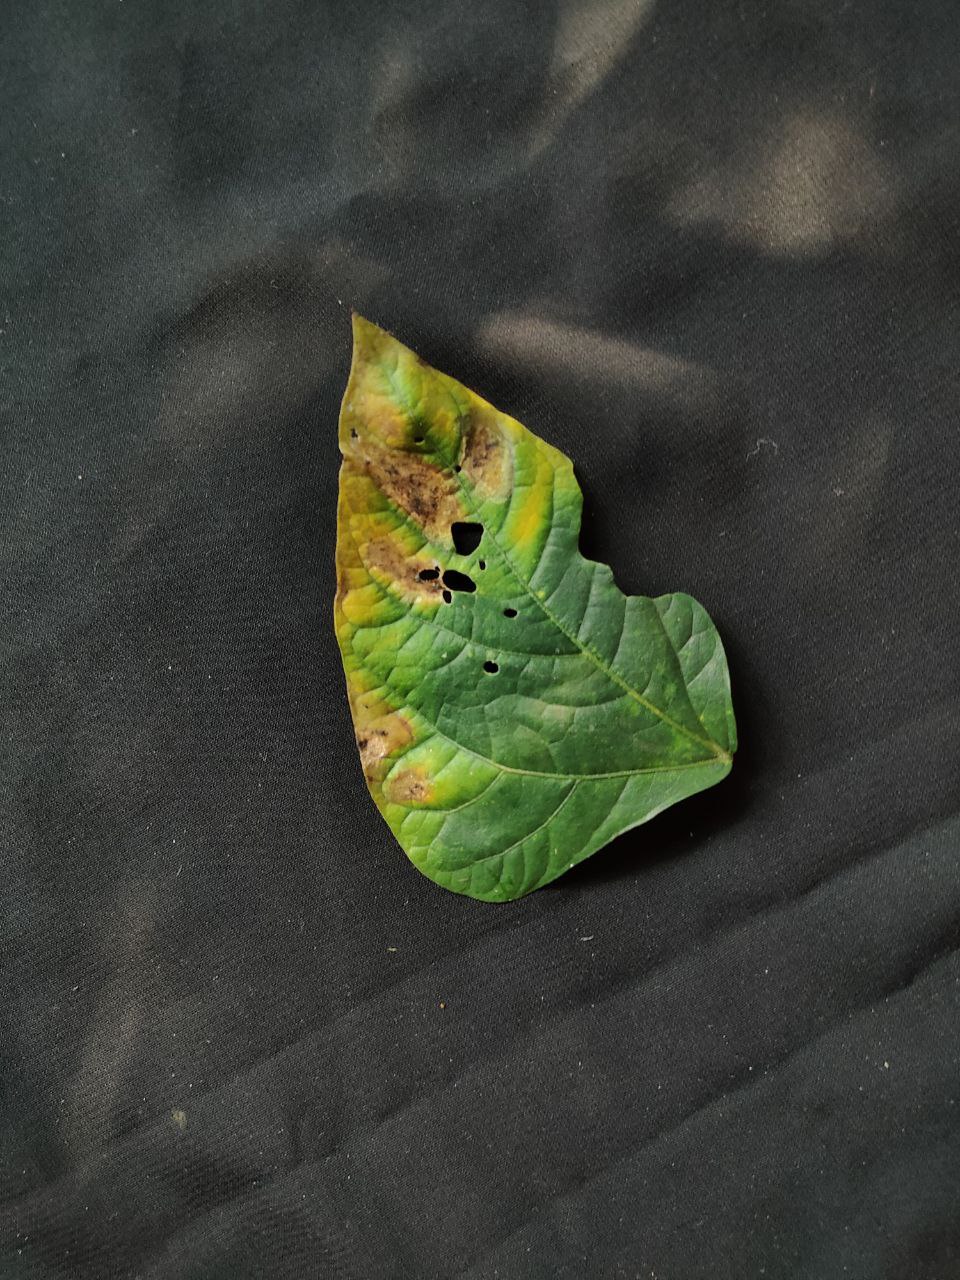
Crop: cowpea
Leaf condition: Bacterial wilt